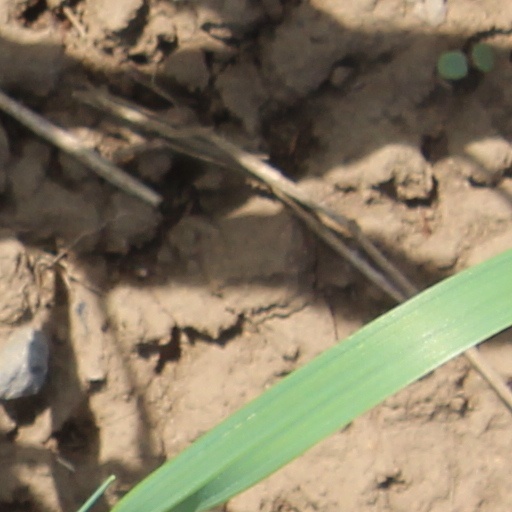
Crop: wheat